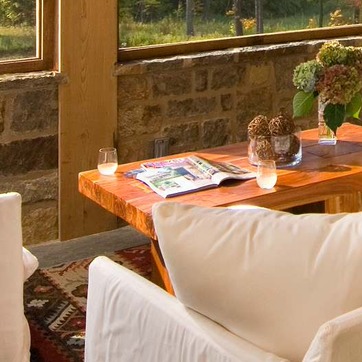
Material: paper